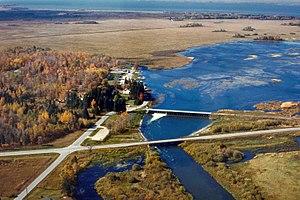
Le Minnesota /minesɔta/ est un État du Midwest des États-Unis, bordé à l’ouest par le Dakota du Nord et le Dakota du Sud, au nord par les provinces canadiennes du Manitoba et de l'Ontario, à l’est par le lac Supérieur et le Wisconsin et au sud par l’Iowa.
Le lac Leech ou lac Sangsue est situé dans la Forêt nationale Chippewa au cœur du Minnesota, aux États-Unis. Il est au sud-ouest de la ville de Bemidji et fait partie de la réserve indienne de Leech Lake. Il est utilisé comme réservoir. Il s'agit du troisième plus grand lac du Minnesota avec 451 km² de superficie, et il a une profondeur maximale de 46 mètres.